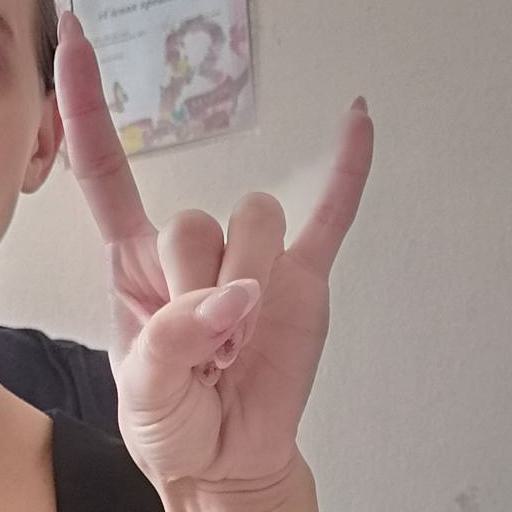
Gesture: rock